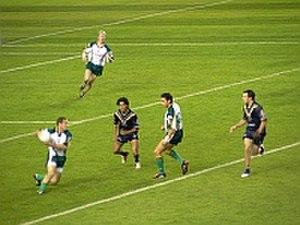
Le football de règles internationales, plus connu sous le nom d'International rules, est un sport collectif mêlant les règles de football gaélique et de football australien. Ce sport a été développé pour faciliter l'organisation de matches entre joueurs des deux disciplines. Il n'existe pas de club ou de championnat affiliés à ce sport. Il est uniquement pratiqué lors de tournois et de tournées internationales.